Andrew Gilligan

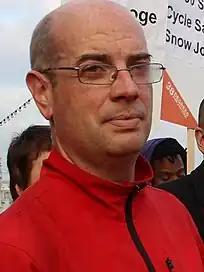

Andrew Paul Gilligan (born 22 November 1968) is a British political adviser and former journalist. He served as a special adviser to Prime Minister Rishi Sunak, having previously worked as a transport adviser to Boris Johnson both as Mayor of London and as Prime Minister. He is now senior fellow and head of transport, infrastructure and London at the think-tank Policy Exchange.